Juan Procopio Bassecourt

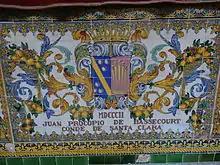
Coat of arms of Juan Procopio de Bassecourt (decorated tiles at the Capitania General de Barcelona)

Juan Procopio de Bassecourt y Bryas was born the son of Field Marshal Procopio de Bassecourt y Thieulaine, Marquis of Bassecourt, 1st Count of Santa Clara (a noble title granted in 1748 by King Fernando VI of Spain, the family having served imperial Spain since at least the middle of the 16th century), Baron of Maials, and Governor of Montjuic in Barcelona.